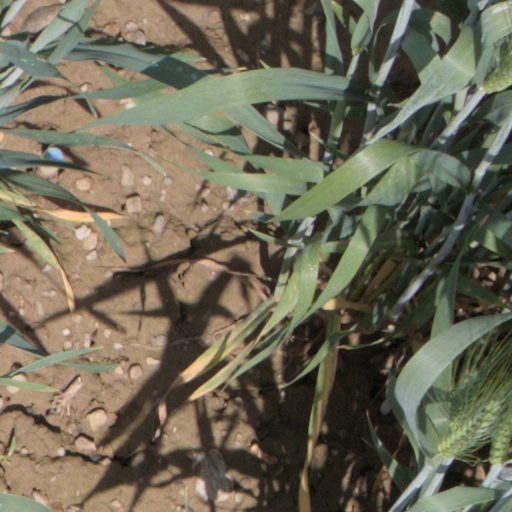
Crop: wheat